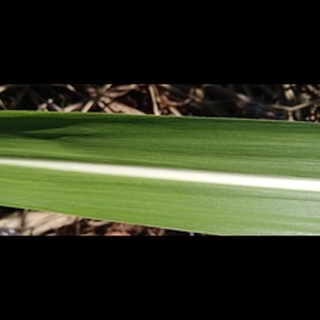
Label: healthy_sugarcane